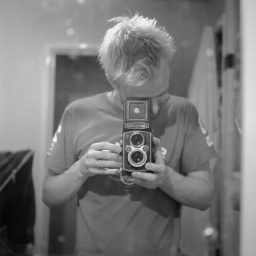
looking rather blonde, even in black and white